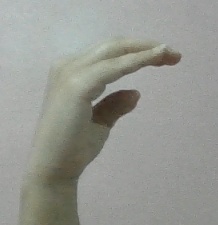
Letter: jeem